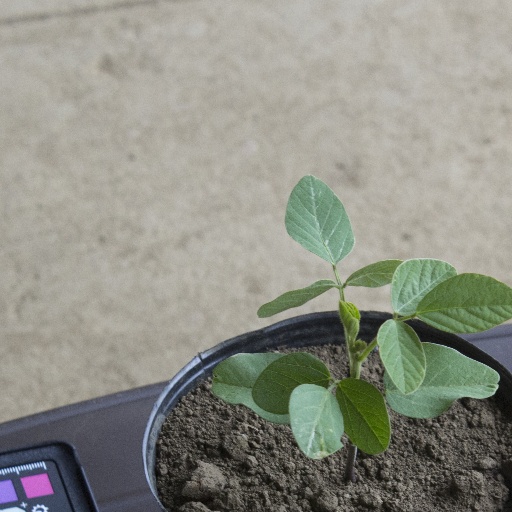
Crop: soybean